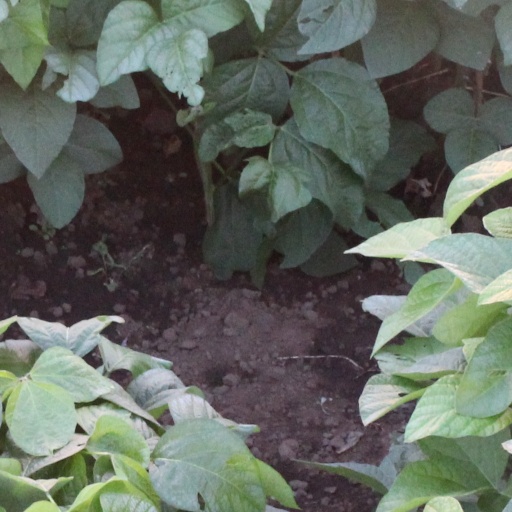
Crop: soybean